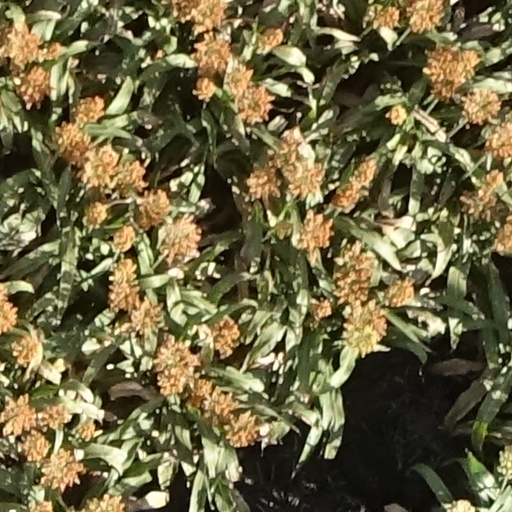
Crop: sorghum